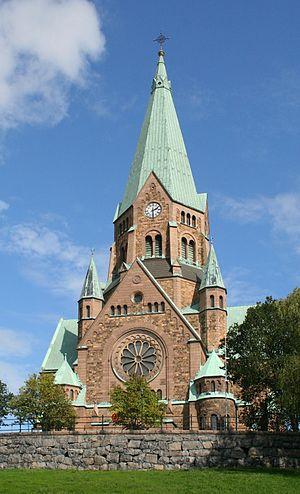
L’église Sophie est une des plus importantes églises de Stockholm. Elle doit son nom à l'épouse du roi Oscar II, la reine Sophie de Nassau, et sert la paroisse éponyme qui s'étend sur les quartiers de Södermalm et de Hammarby.